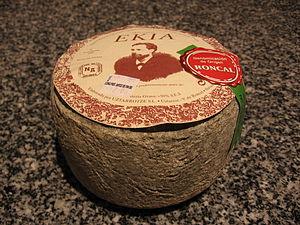
Le fromage de Roncal est un fromage espagnol au lait de brebis, fabriqué dans la vallée de Roncal dans les Pyrénées navarraises.